Peruvian corn

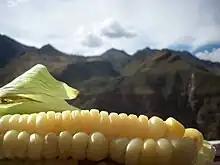
Peruvian corn, referred to as "choclo" in Spanish

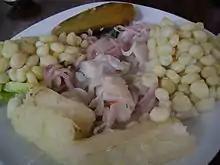
Ceviche lenguado (Sole) with boiled choclo

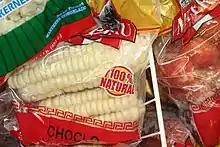
Peruvian choclo

Choclo, also referred to as Peruvian corn or Cuzco corn (after Cuzco, the capital city of the Inca empire), is a large-kernel variety of field corn from the Andes. It is consumed in parts of Central America and South America, especially in Ecuador, Peru, Bolivia and Colombia. Choclo may also refer to common corn in Argentina, Chile and Uruguay.